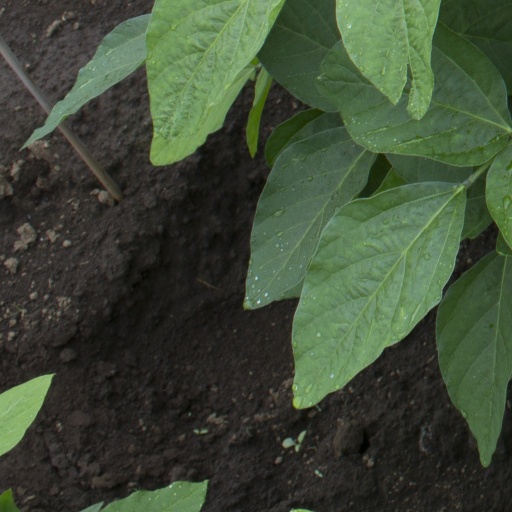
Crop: soybean